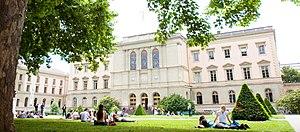
Vue d'UNI Bastions: bâtiment qui abrite les Facultés des lettres et de théologie.
L'Université de Genève est l'université publique de la ville et du canton de Genève en Suisse. Elle est fondée en 1559 par Jean Calvin, sous le nom d'« Académie de Genève », originellement comme un séminaire théologique et humaniste protestant, avant de subir un long processus de laïcisation.